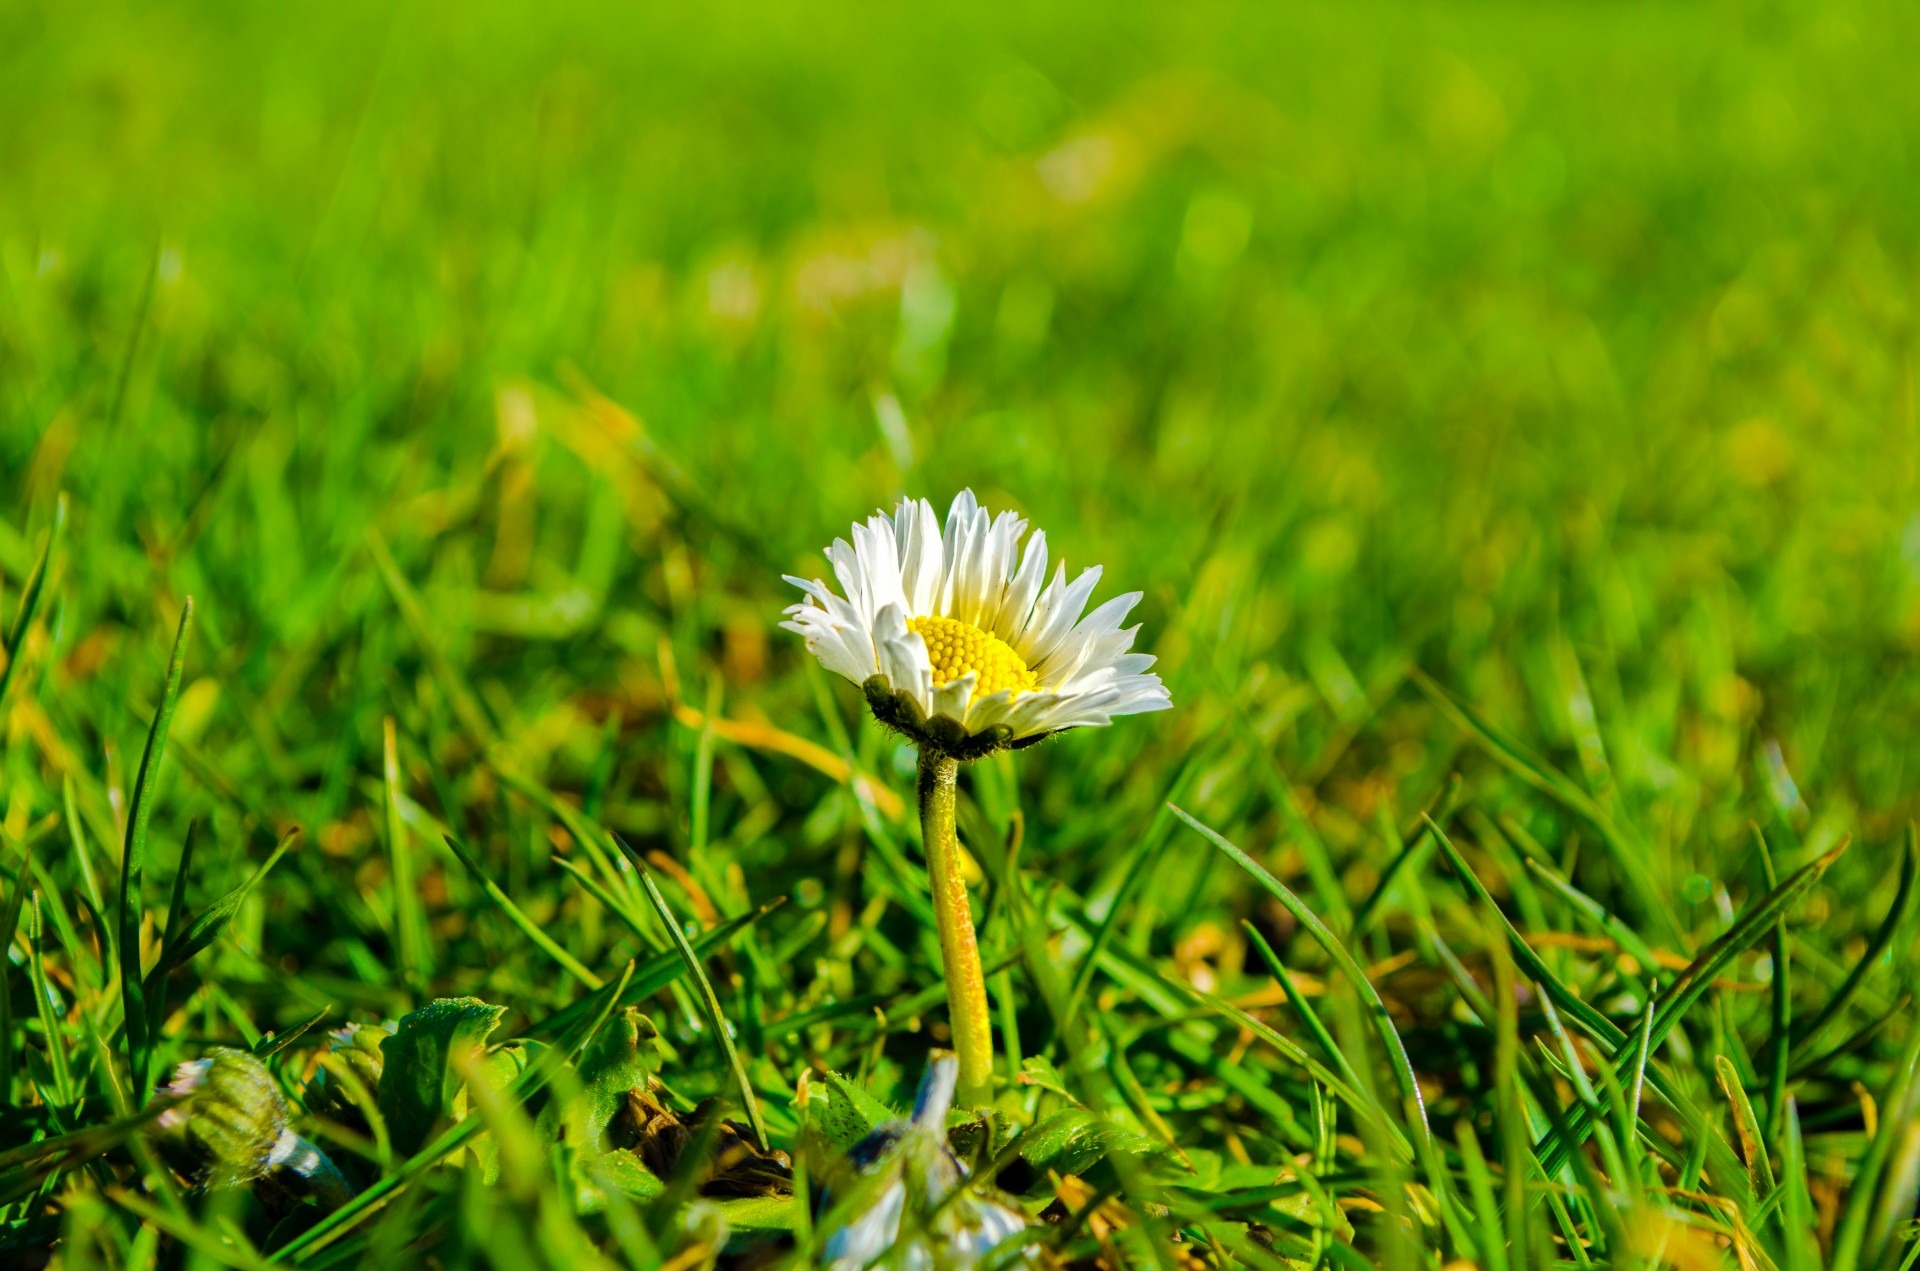
nature, grass, blossom, light, growth, plant, sun, field, lawn, meadow, dandelion, prairie, stem, sunlight, leaf, flower, summer, floral, daisy, bouquet, spring, green, macro, botany, yellow, garden, flora, wildflower, background, grassland, beauty, habitat, macro photography, flowering plant, daisy family, camomile, natural environment, grass family, land plant